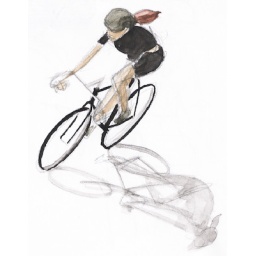
Sketch of a girl in black on a black fixie, the first watercolour on my blog.